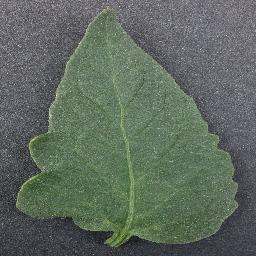
Label: Tomato___healthy